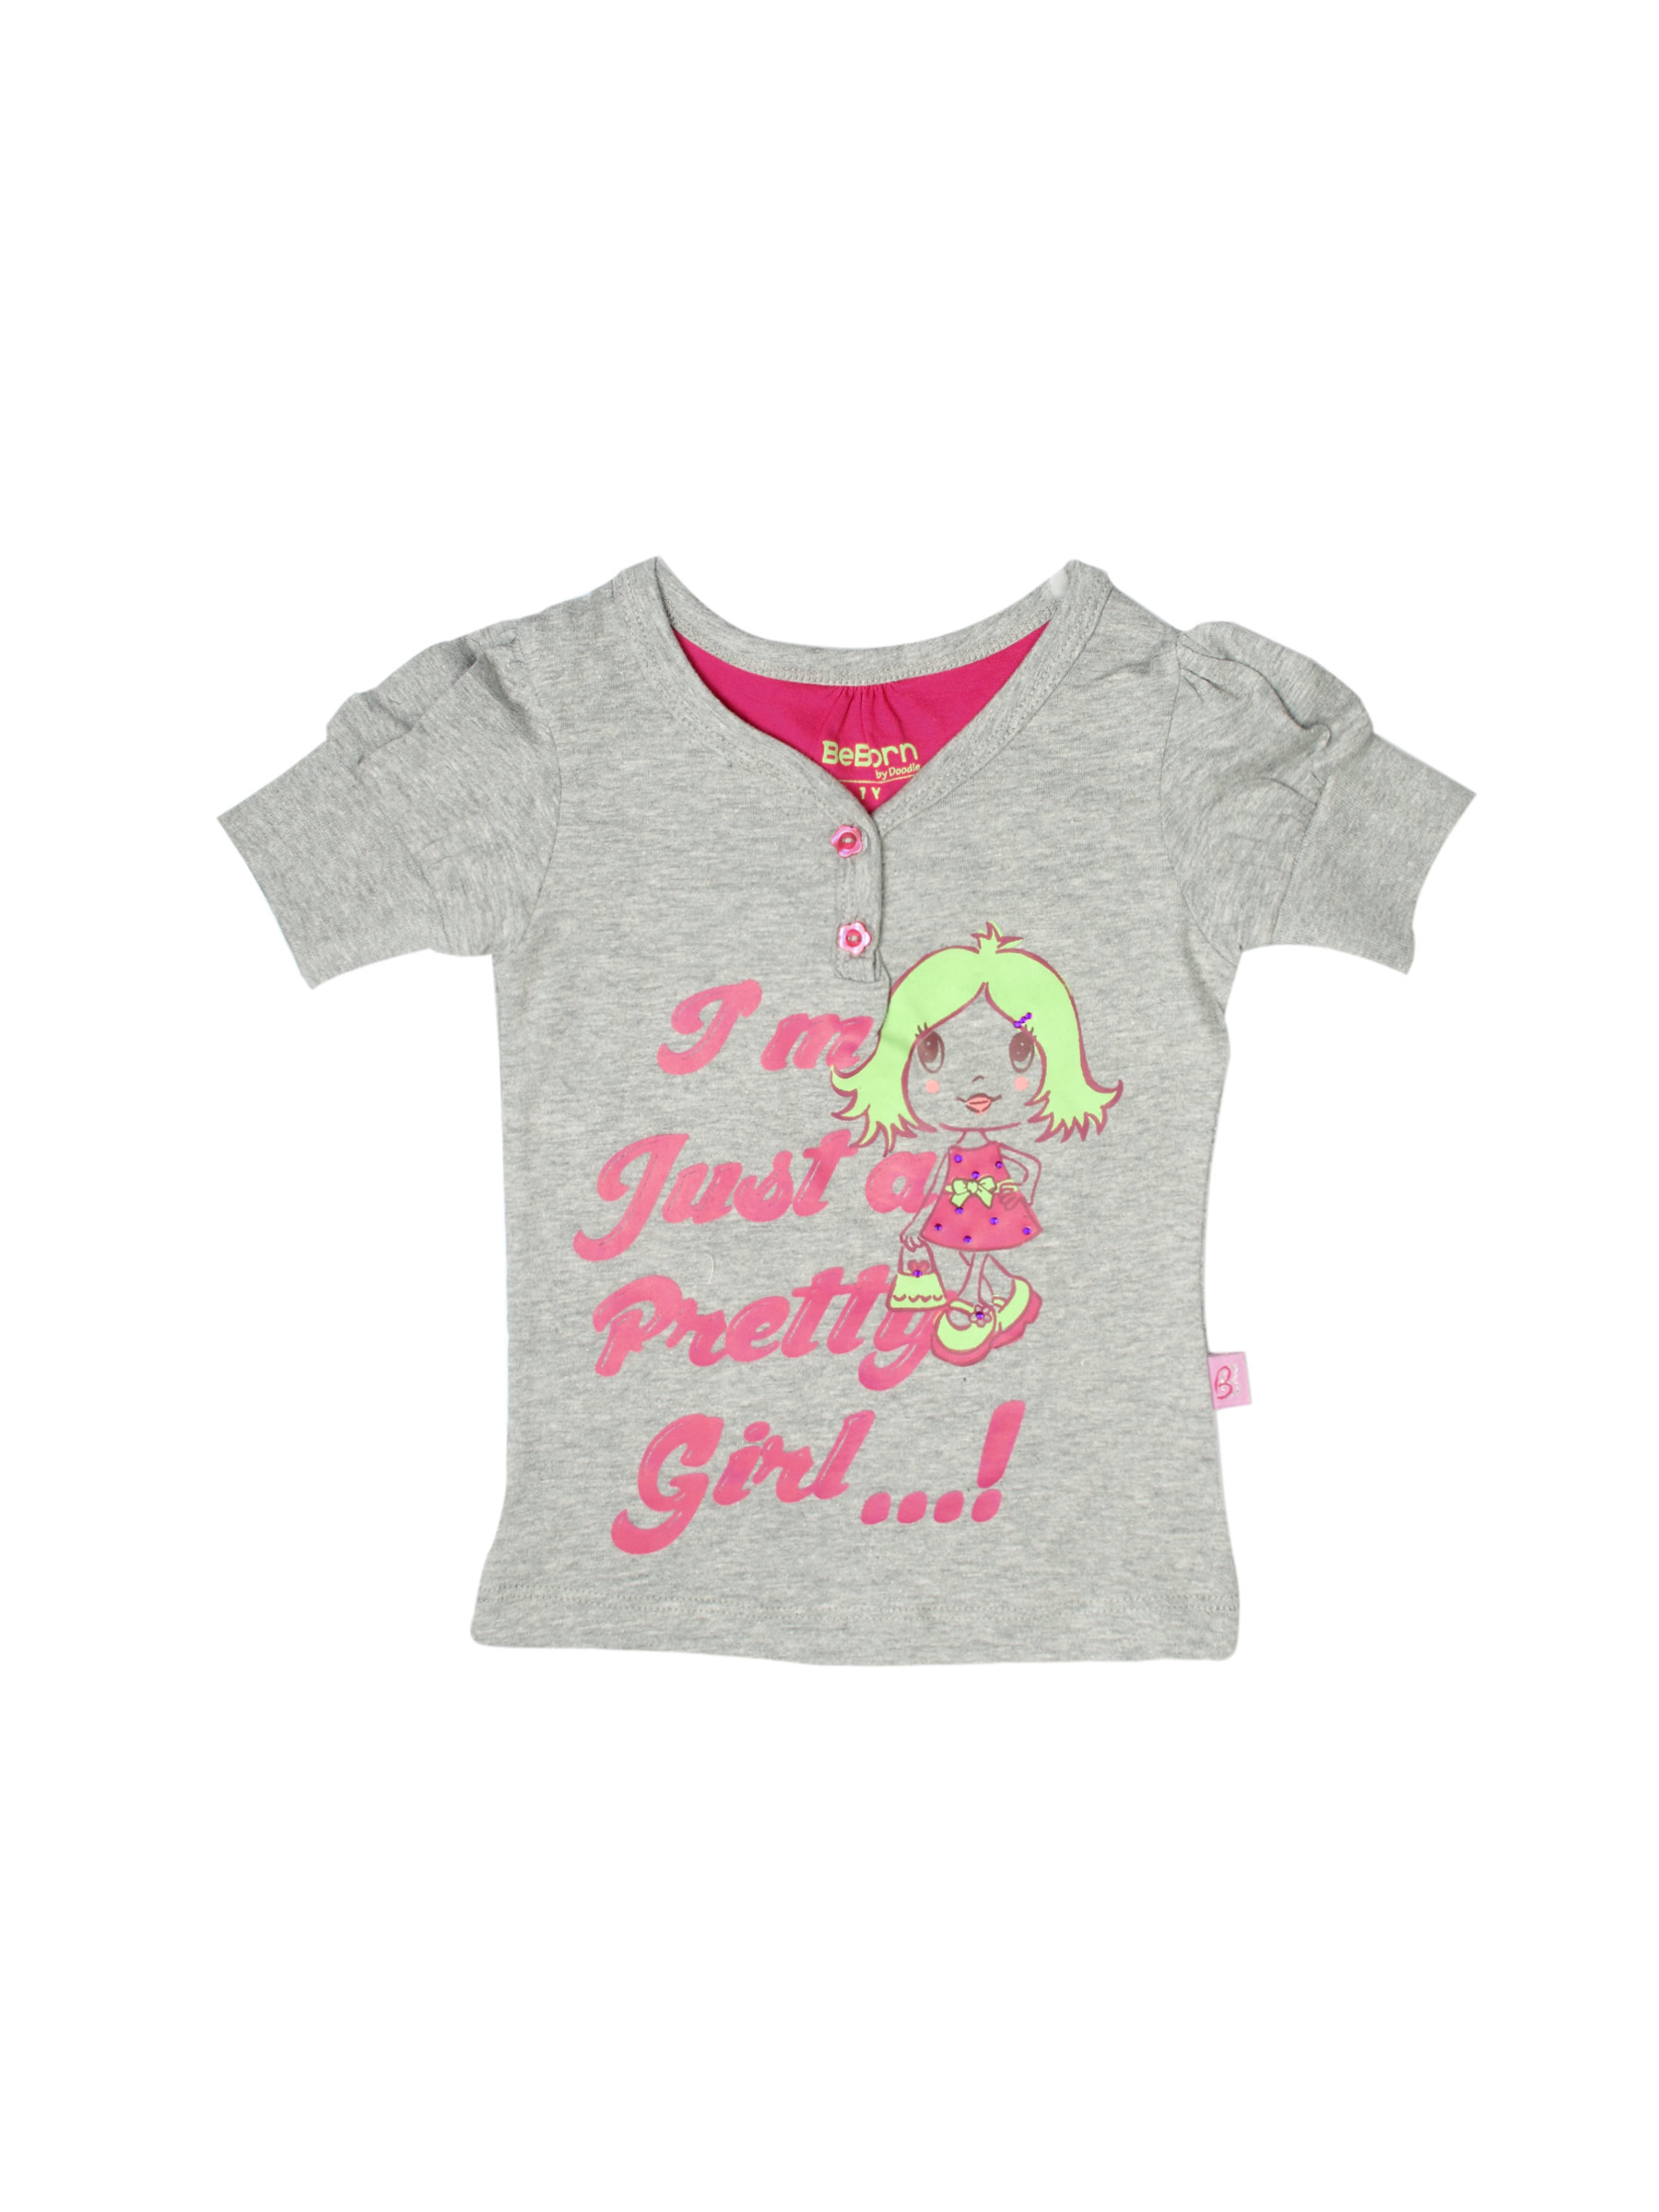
Doodle Girls Printed Grey Top
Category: Apparel / Topwear / Tops
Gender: Girls
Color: Grey
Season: Summer 2012
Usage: Casual